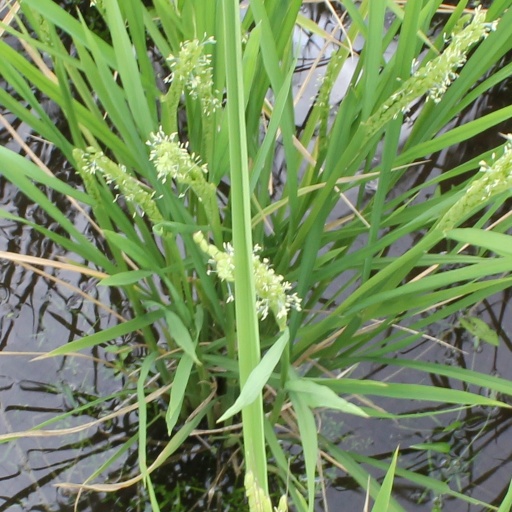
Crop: rice